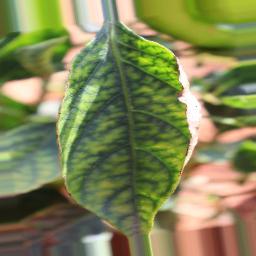
Label: nutritional